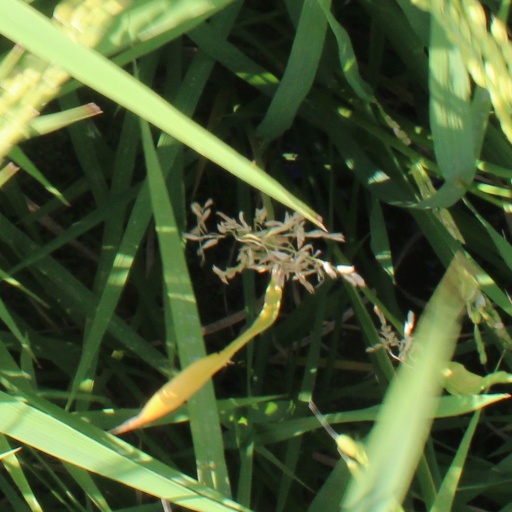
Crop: rice